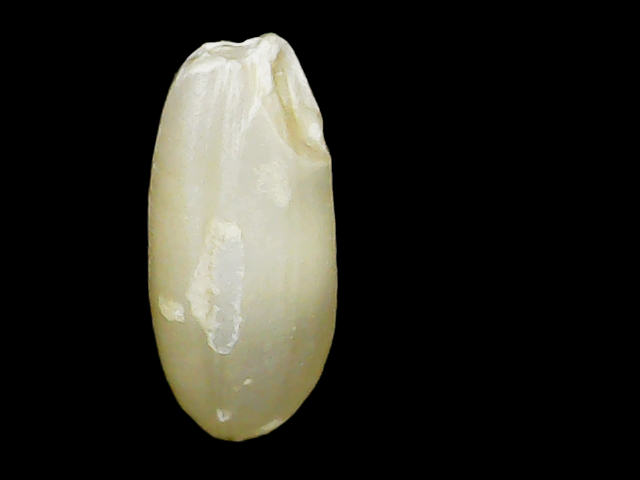
Rice variety: Binadhan10